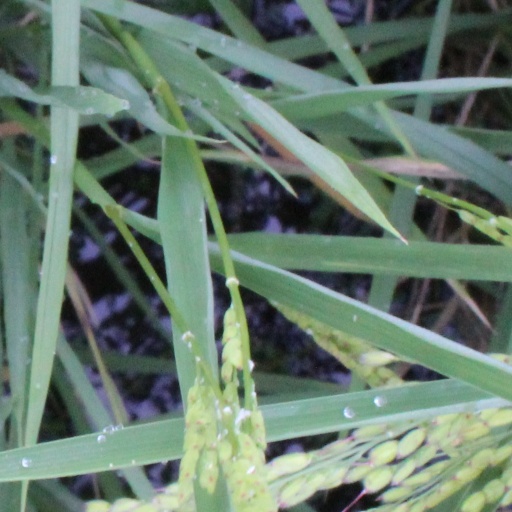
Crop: rice